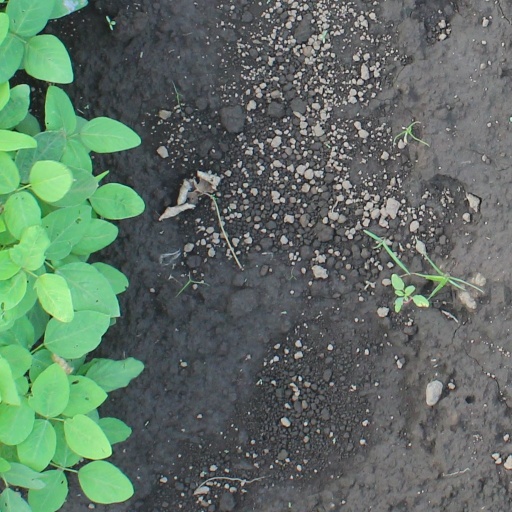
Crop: soybean